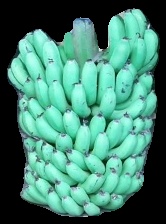
Variety: pachbale
Grade: grade1